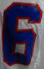
Number: 6